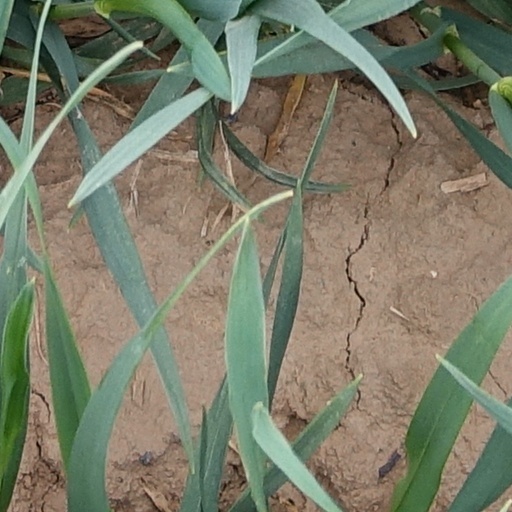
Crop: wheat